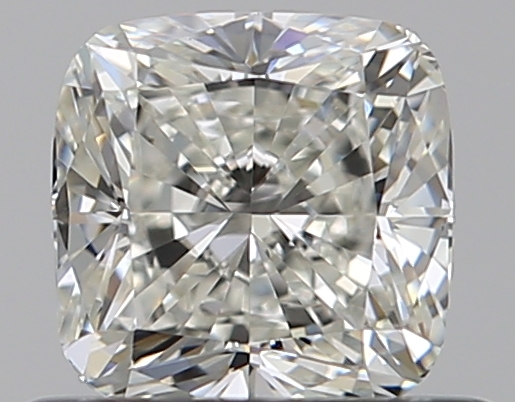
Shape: cushion
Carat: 0.58
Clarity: VVS1
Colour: I
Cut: EX
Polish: EX
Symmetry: VG
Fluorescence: F
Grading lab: GIA
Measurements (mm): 4.66 x 4.62 x 3.18